BR Standard Class 3 2-6-2T

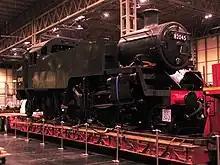
The part-built 82045 in November 2022 without its boiler

None of the original members of the class has survived into preservation. However, a registered charity, the 82045 Steam Locomotive Trust, is building a "new" class 3 tank locomotive to carry the next number in line had it been built under BR auspices.